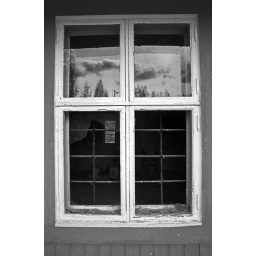
Broken glass and iron bars in black and white.